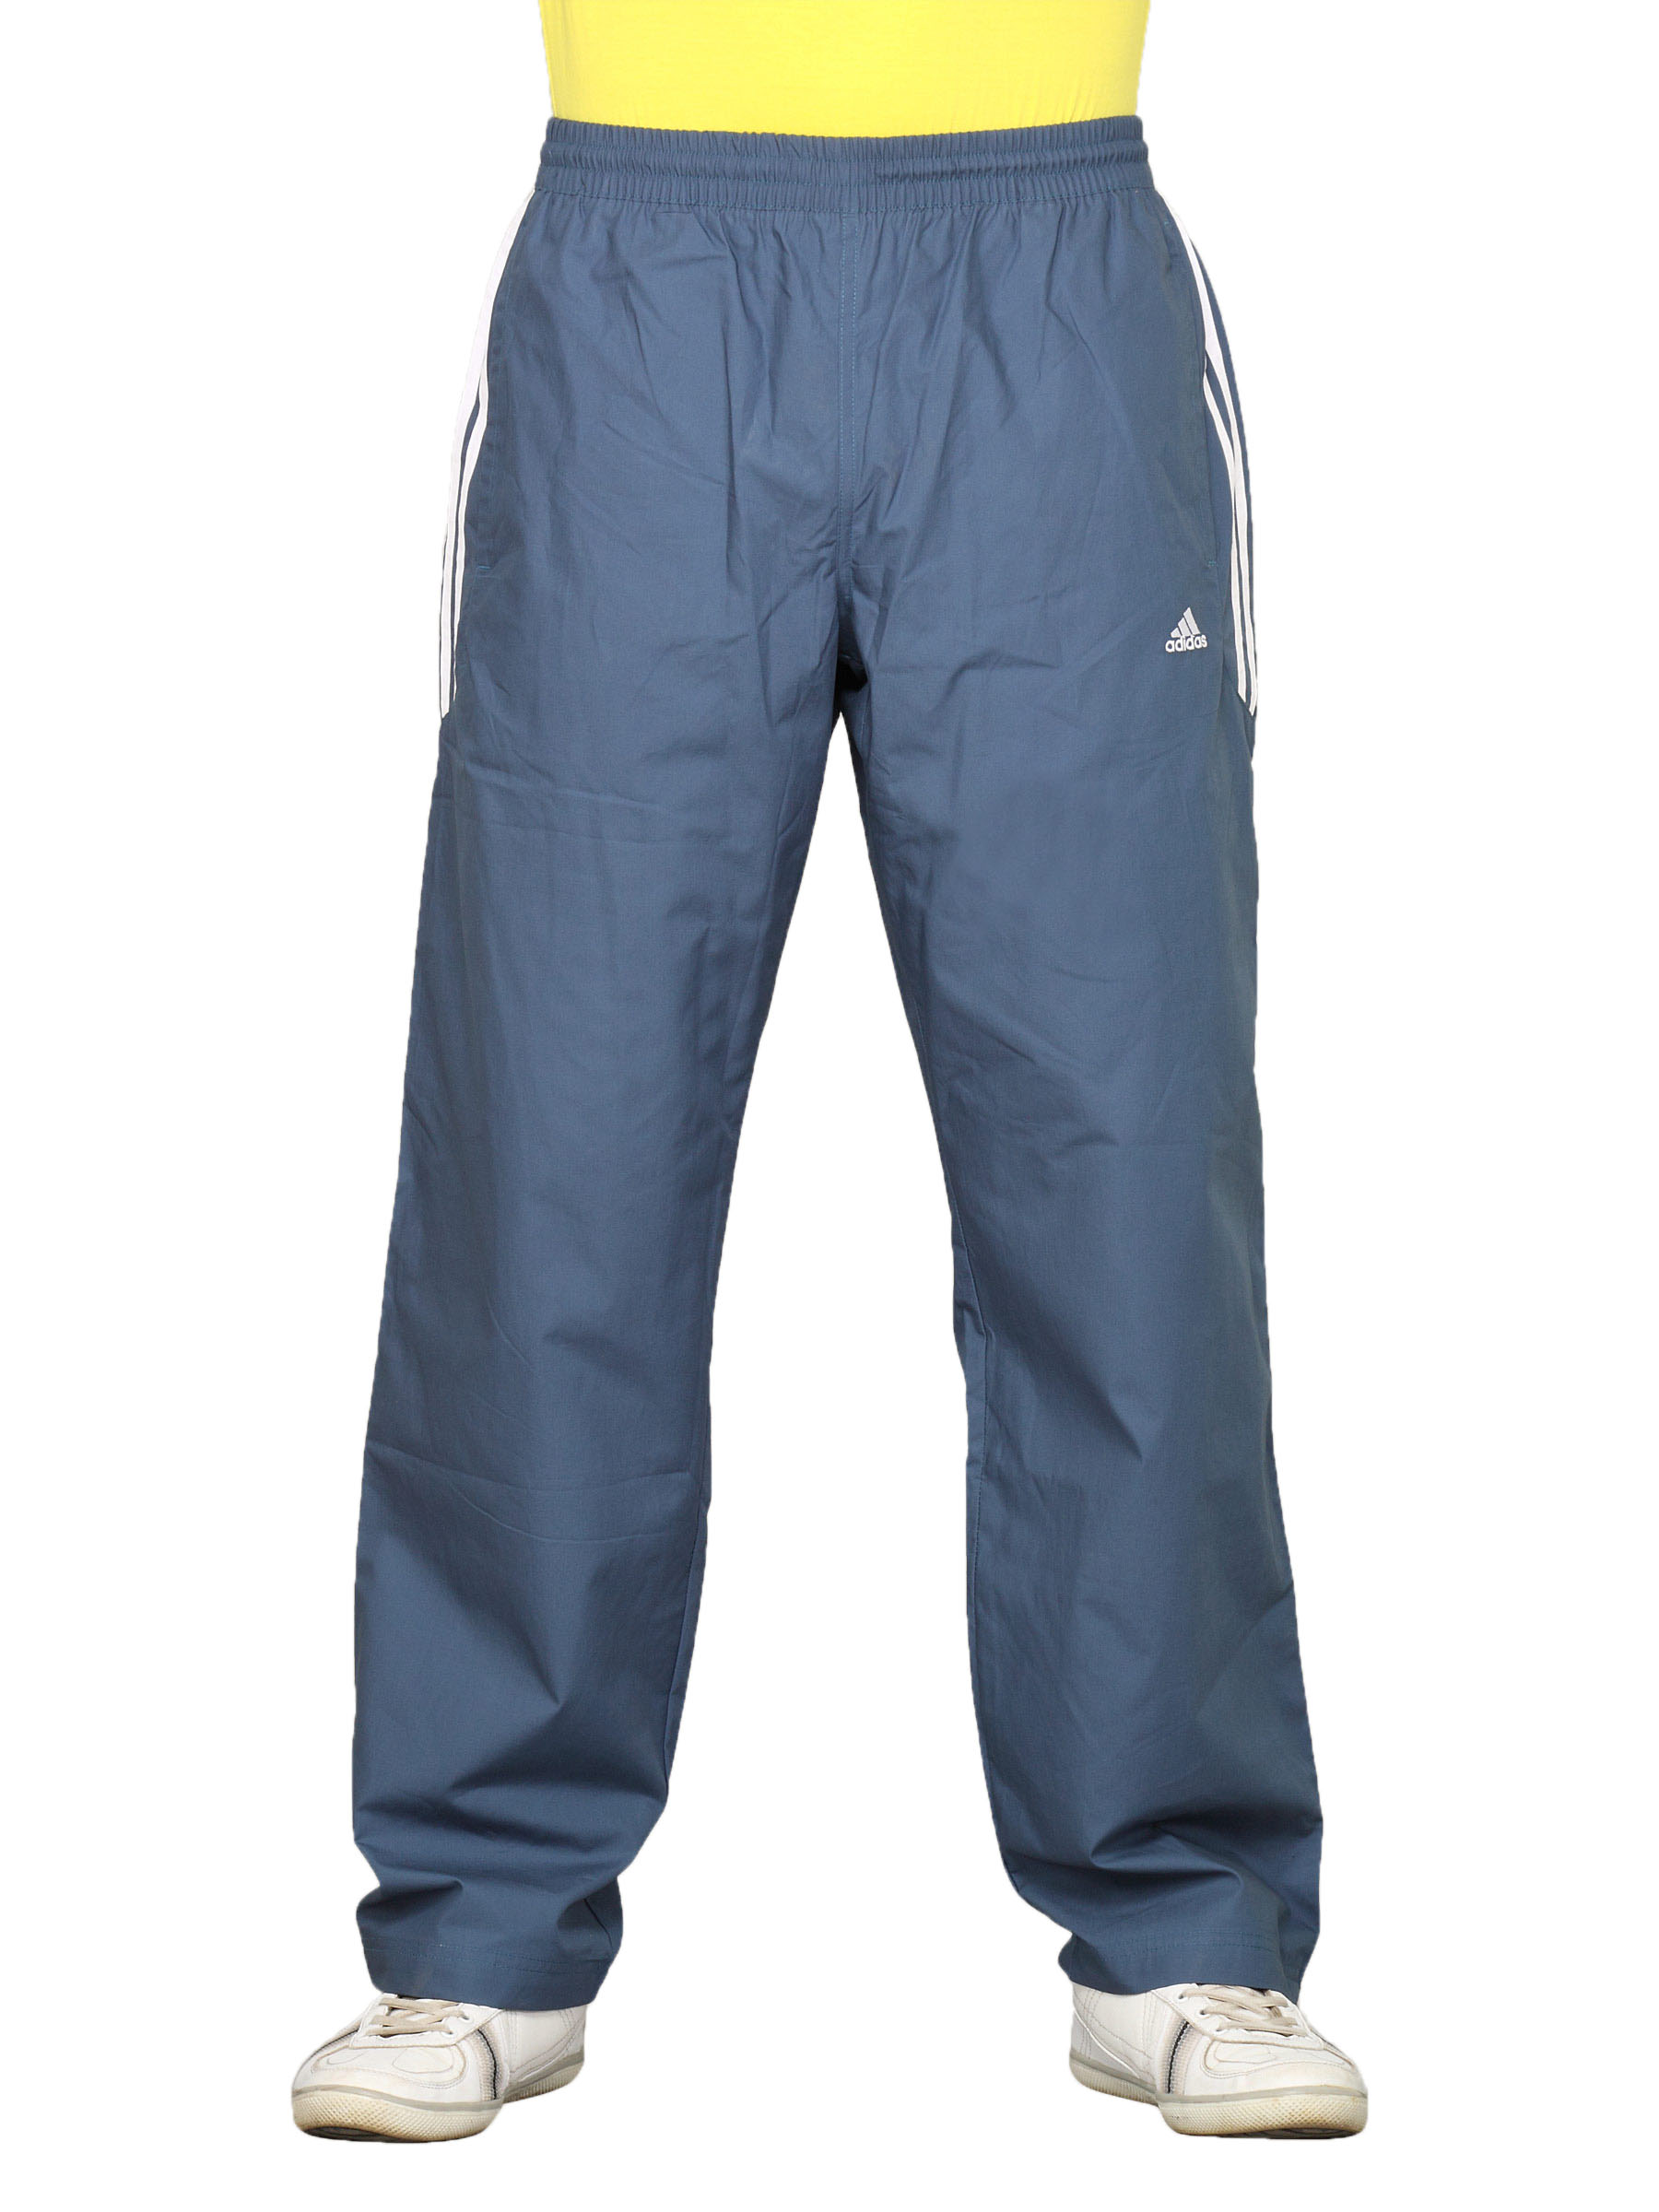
ADIDAS Men's Woven Steel Track Pant
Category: Apparel / Bottomwear / Track Pants
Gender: Men
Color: Blue
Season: Summer 2011
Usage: Sports